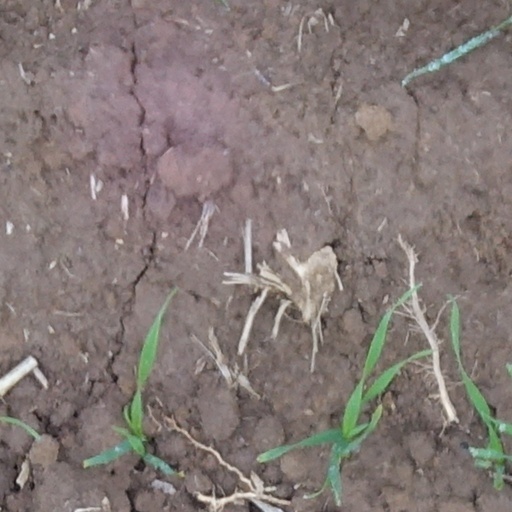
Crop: wheat